Herman Kalckar

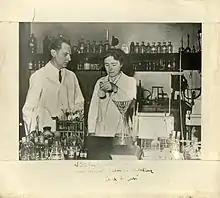
"With best wishes to our friend Herman Kalckar", Carl and Gerty Cori

Upon completing his graduate studies, Kalckar received a Rockefeller research fellowship to spend a year at the California Institute of Technology (Caltech). After arriving in the United States in early 1939, Kalckar briefly visited the Cori lab in St. Louis en route to the west coast. Carl and Gerty Cori had unsuccessfully attempted to reproduce Kalckar's oxidative phosphorylation work, and Kalckar was able to point out a key element missing in their experiment. During his St. Louis visit Kalckar and Sidney Colowick (1916–1985) became good friends.